Claudette Rogers Robinson

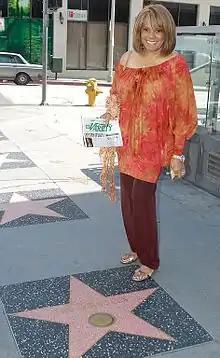
Robinson next to the Hollywood Walk of Fame star for the Miracles in 2013

Claudette Annette Rogers Robinson ( Rogers; born June 20, 1942) is an American singer, best known as a member of the vocal group The Miracles from 1957 to 1972. Her brother Emerson "Sonny" Rogers was a founding member of the group, which before 1957 was named "The Matadors". Claudette replaced her brother in the group after he enlisted in the U.S. Army.